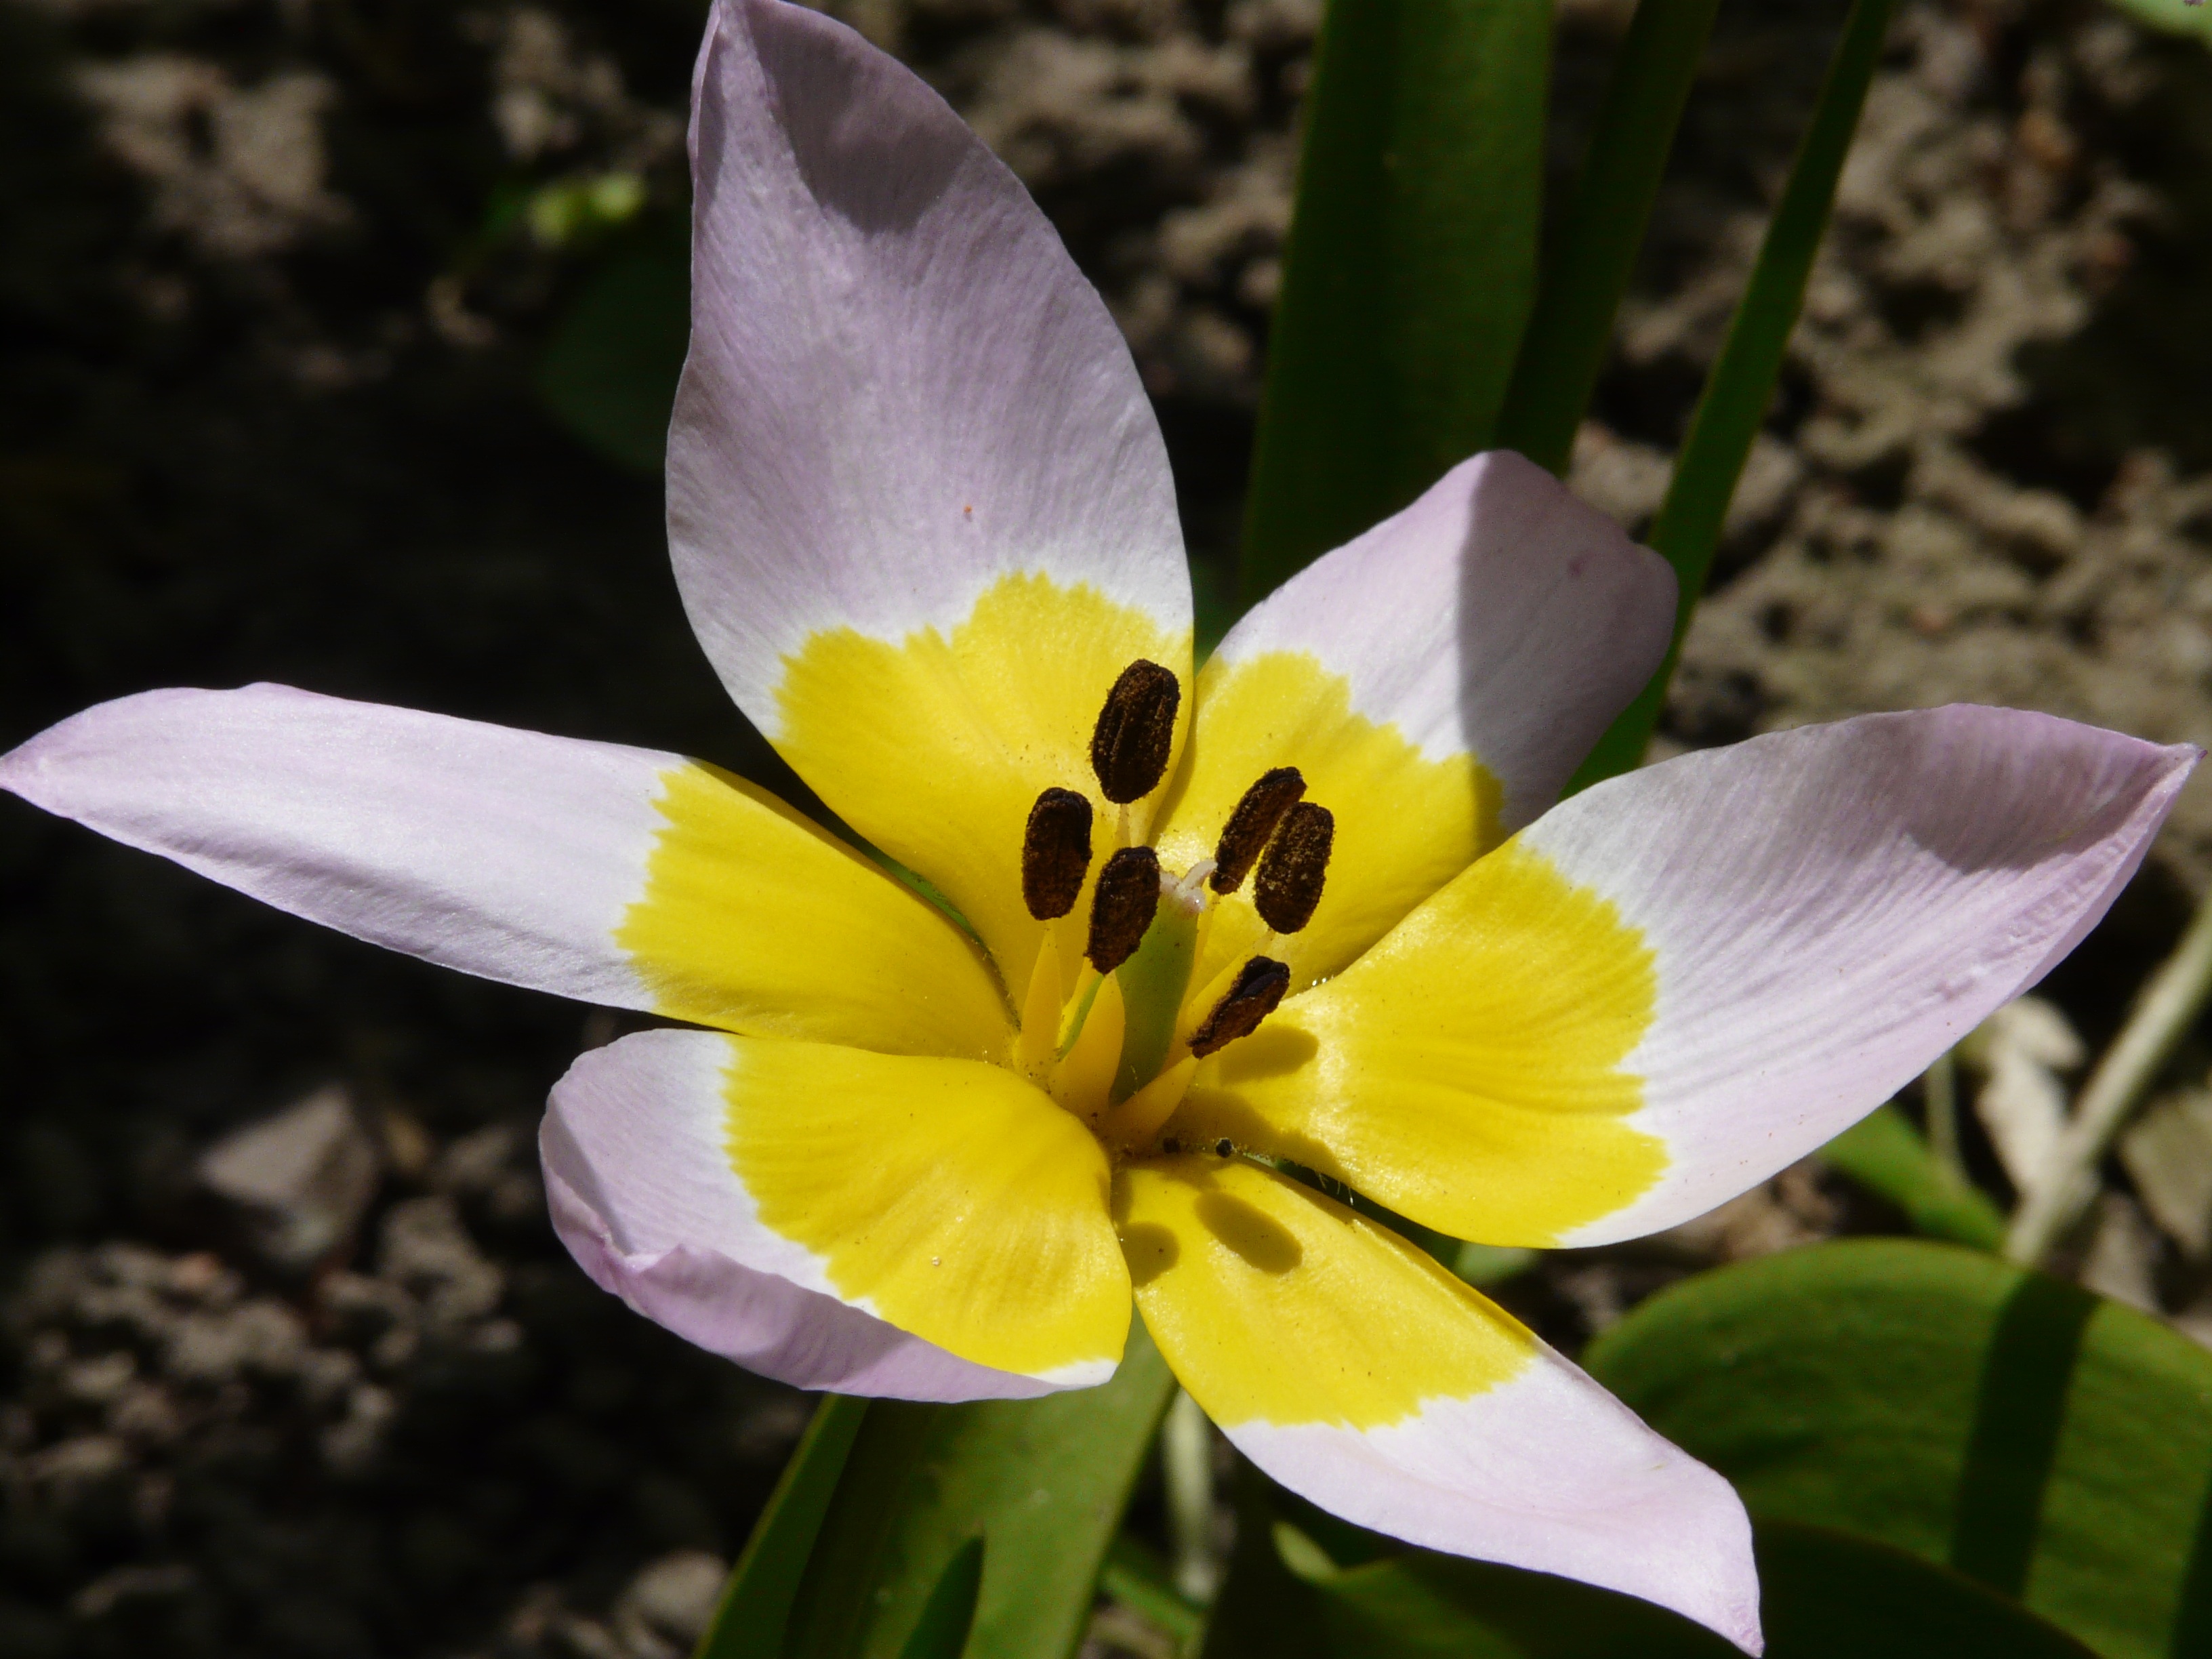
nature, blossom, plant, flower, petal, bloom, tulip, spring, botany, yellow, pink, close, flora, flowers, crocus, early bloomer, macro photography, garden flowers, flowering plant, land plant